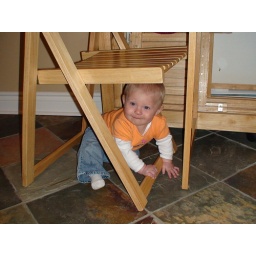
Climbing under the kitchen table